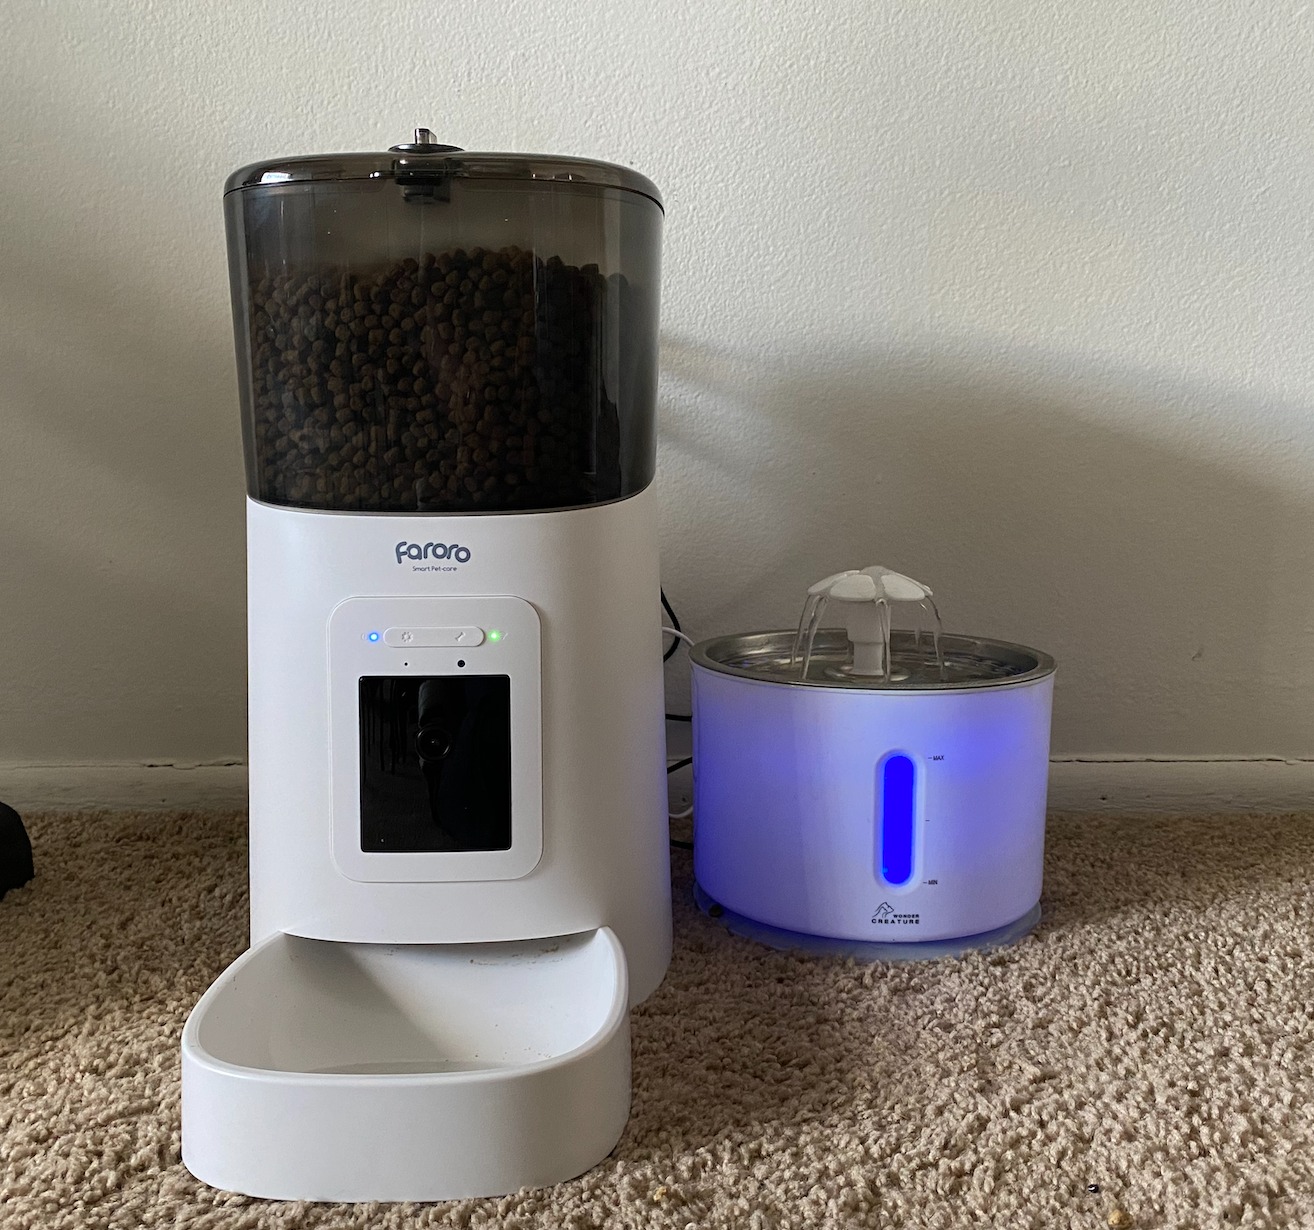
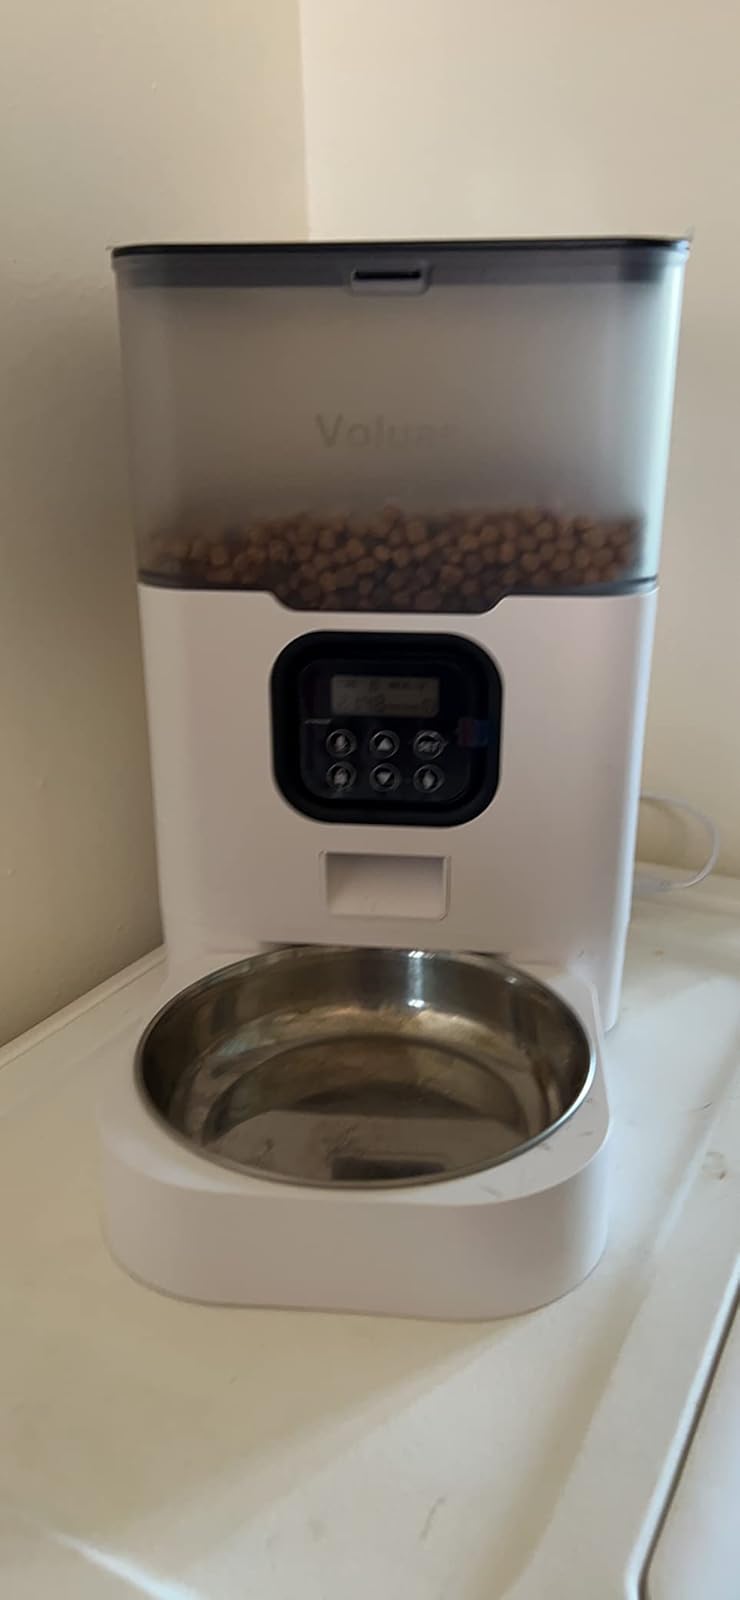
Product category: items_feeder
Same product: no